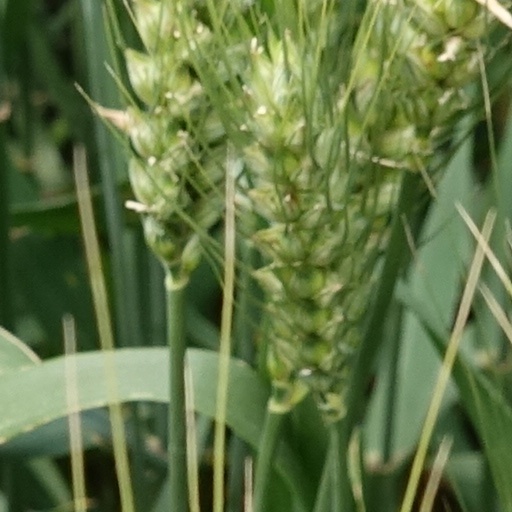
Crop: wheat